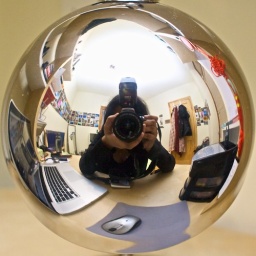
This is the closest I'm going to get to a self-portrait. This is my room and my desk in the reflection of my desk lamp shade.